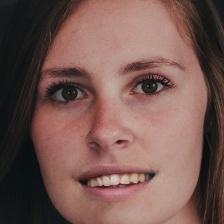
Label: faces